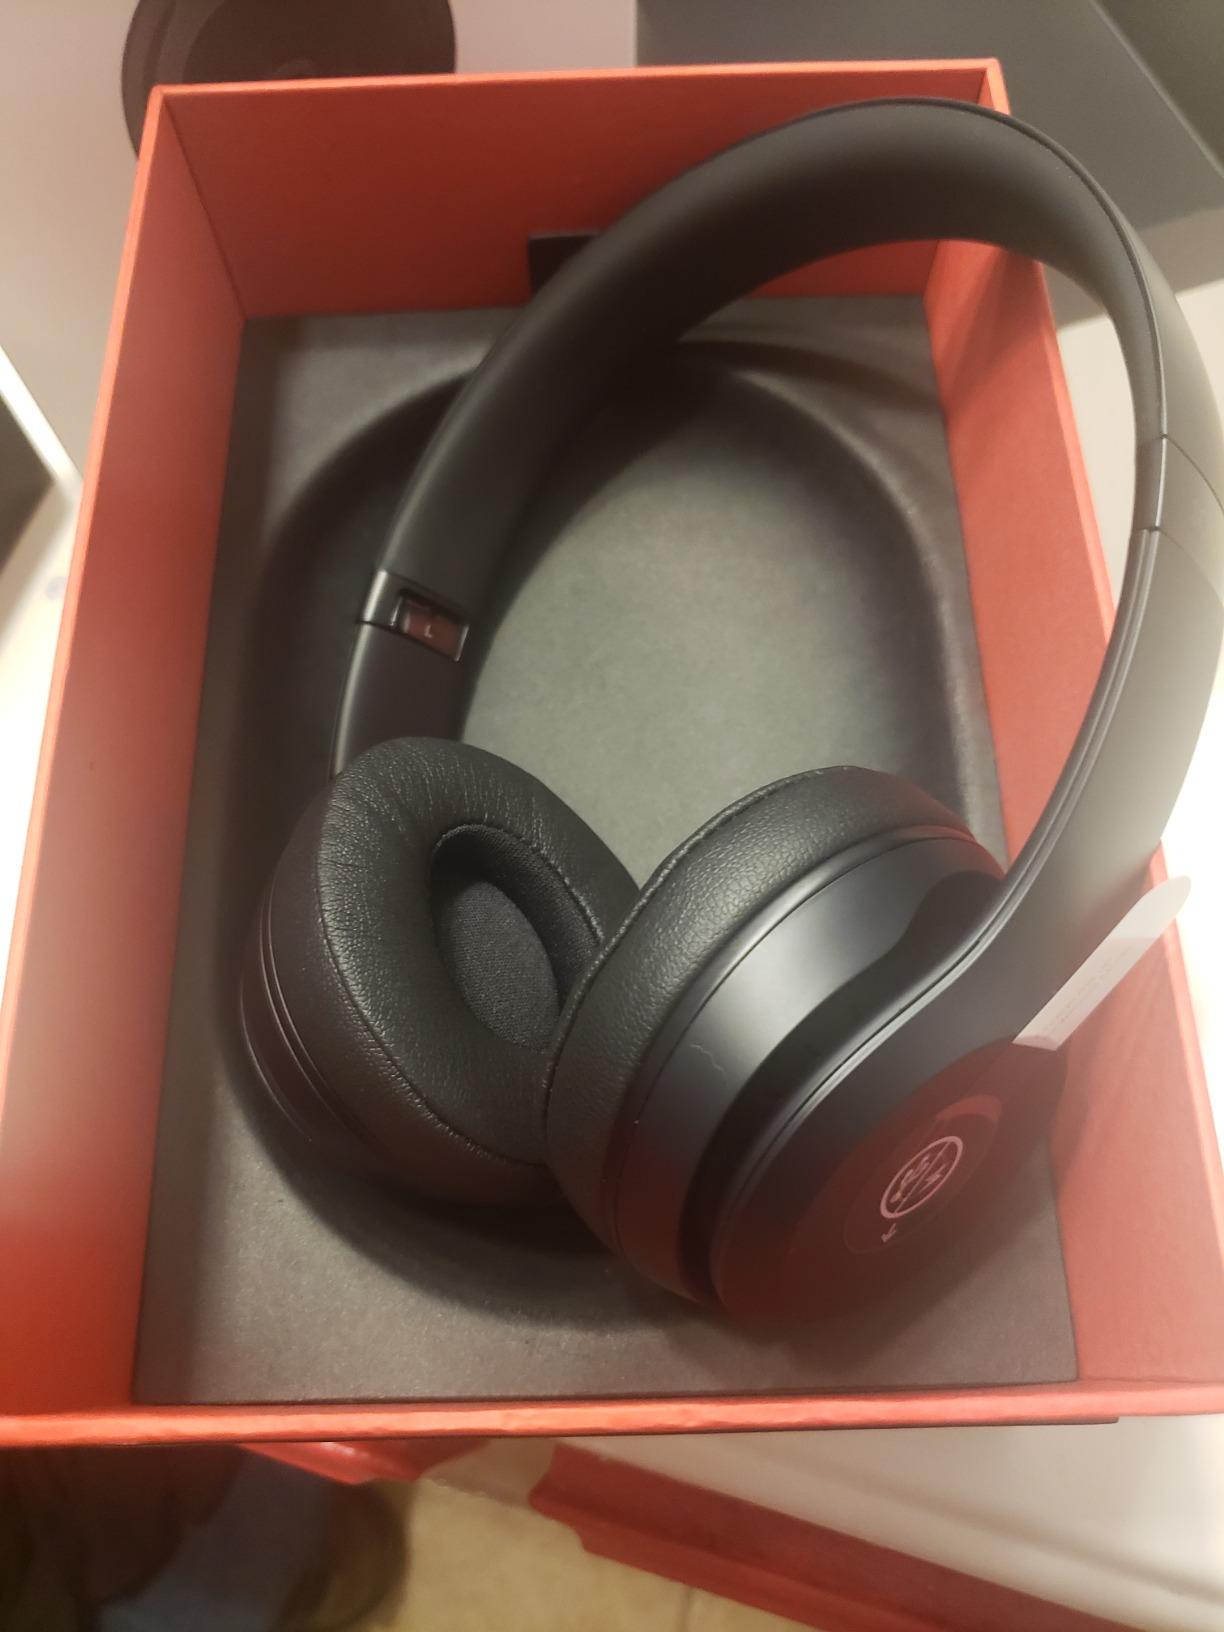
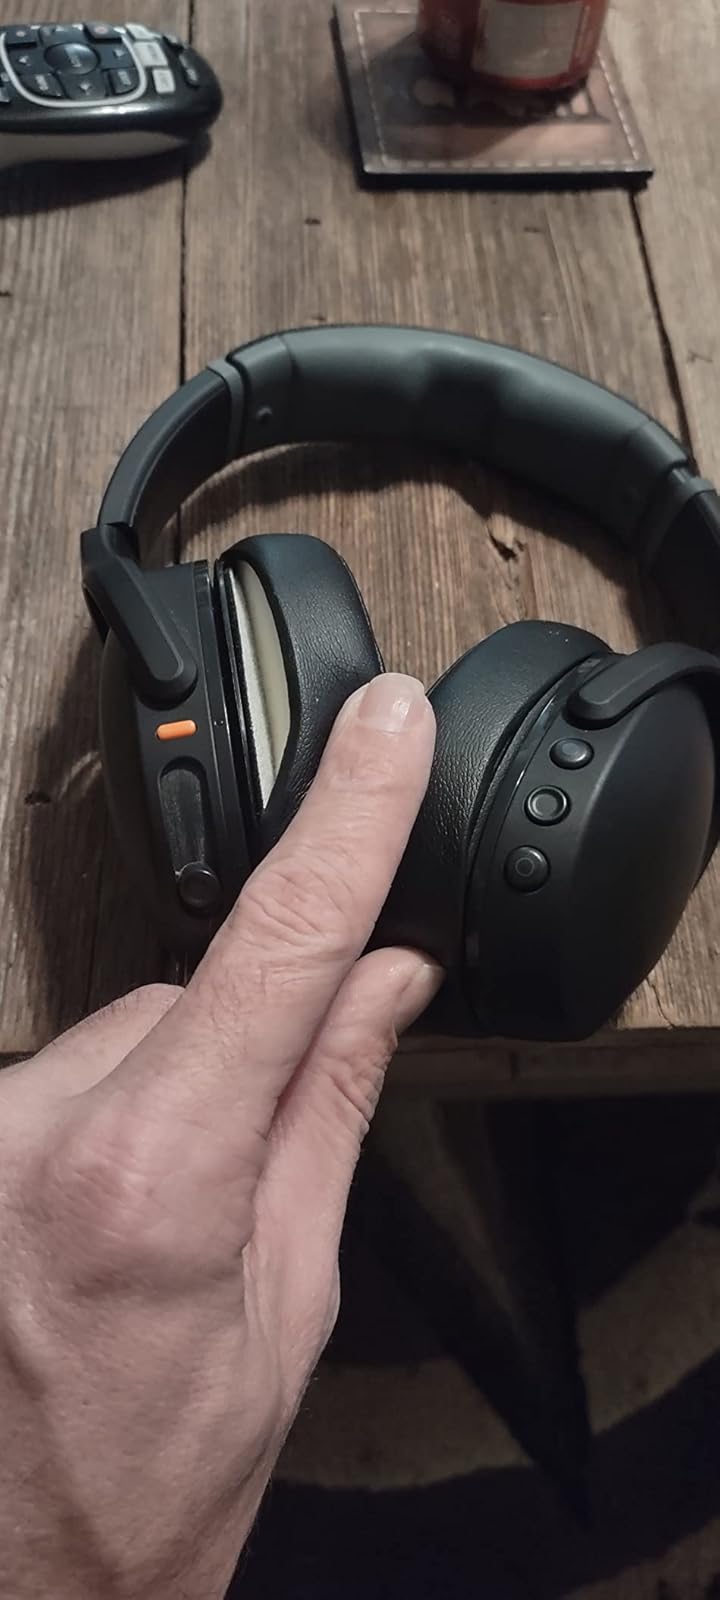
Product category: headphones
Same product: no